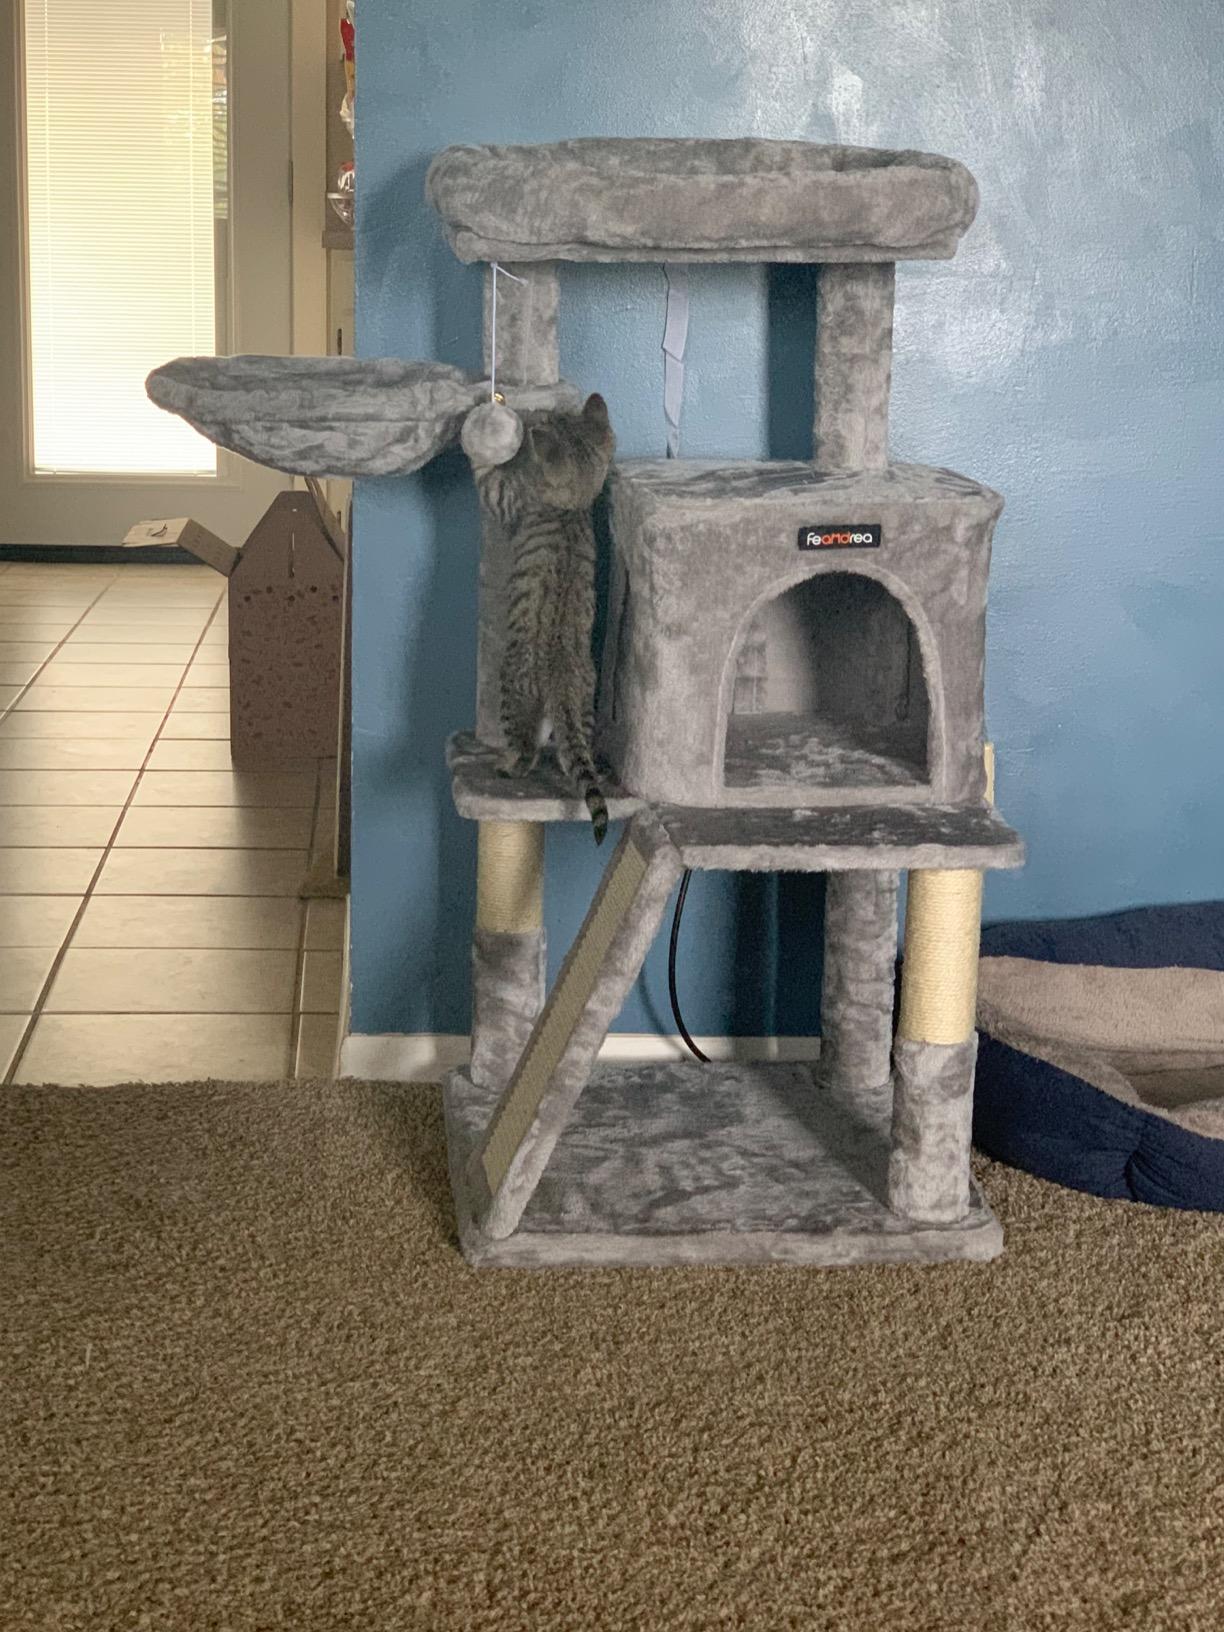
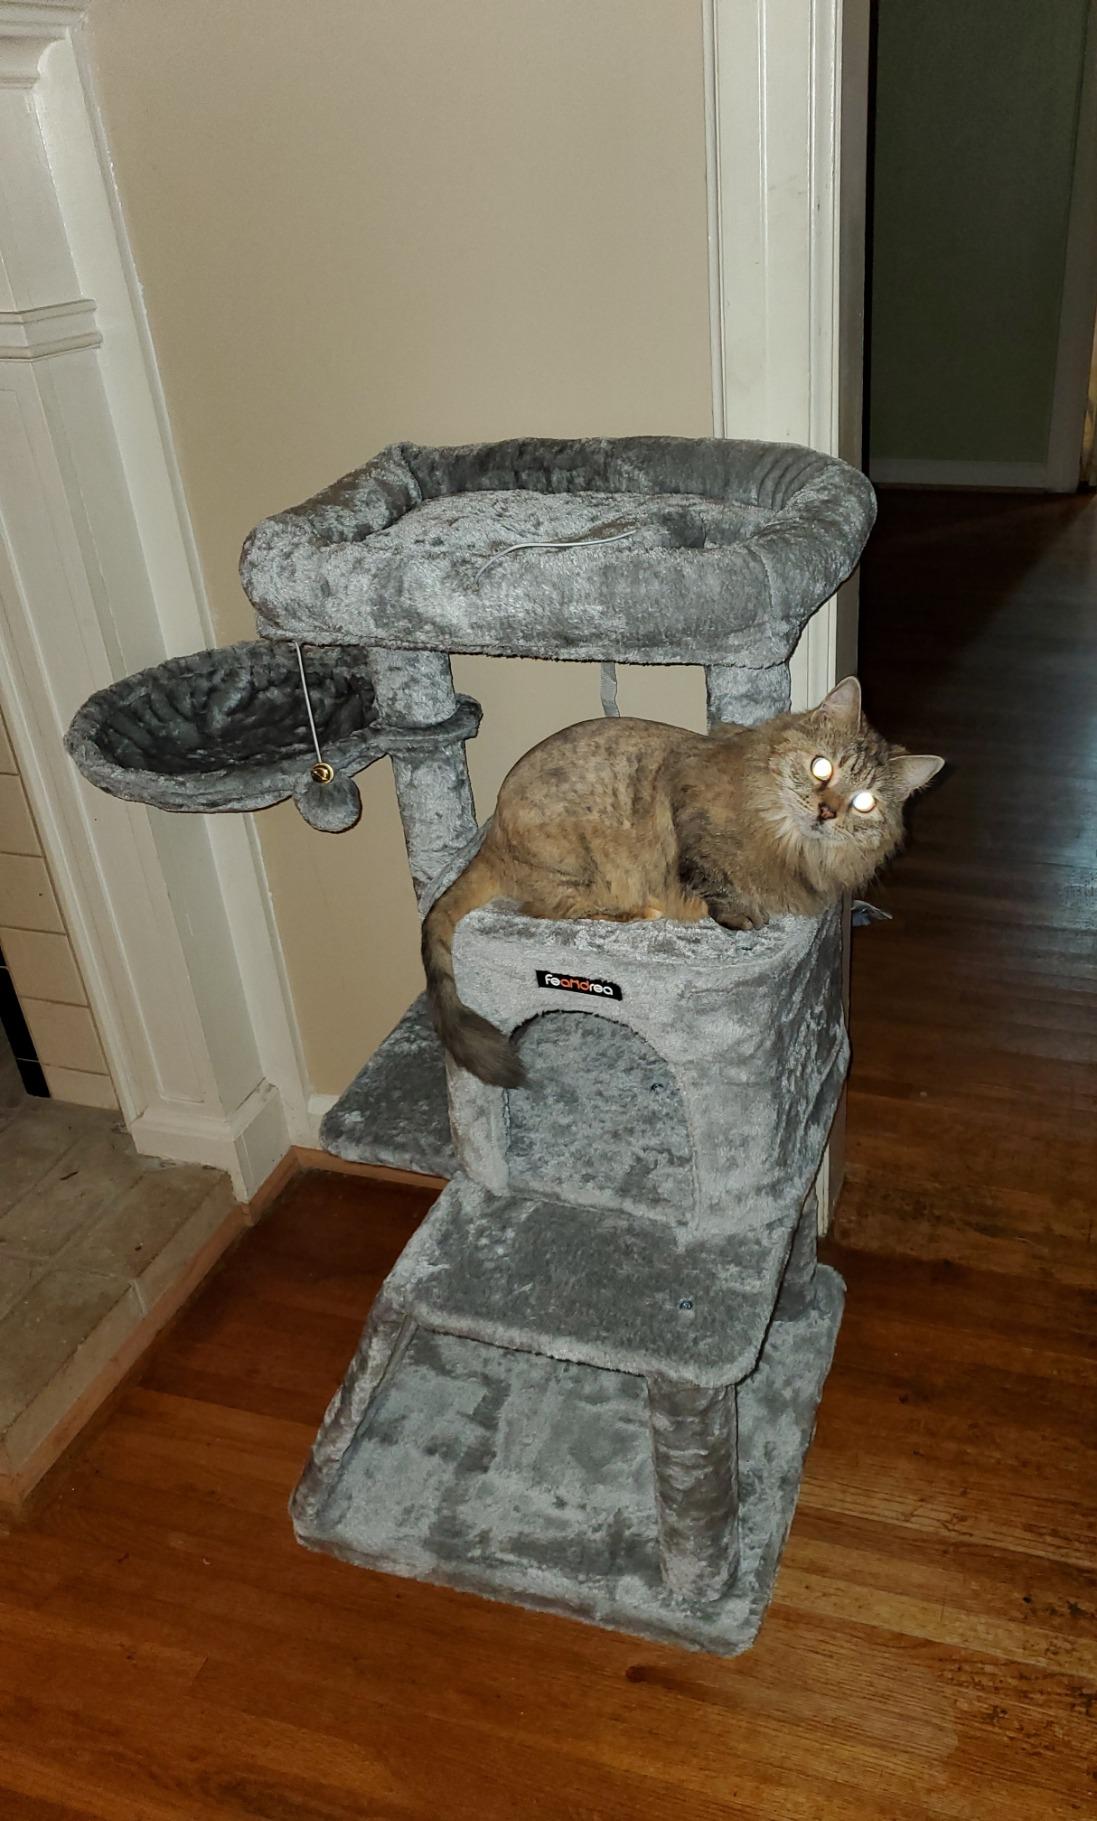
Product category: items_cat tree
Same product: yes